University of Saskatchewan College of Engineering

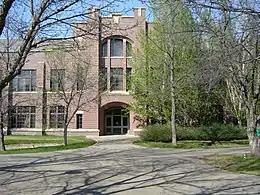
Engineering Building.

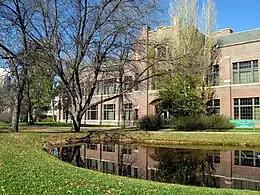
College of Engineering

The ""School of Engineering"" officially started about five years after the University of Saskatchewan being established. In 1912, the University administrations decided to gather closely related courses under one title.